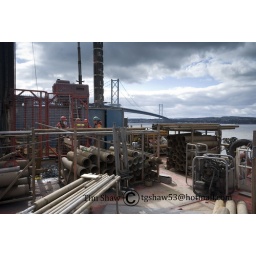
Deck area of Red7marine Haven seajack1, the Forth road bridge in the background